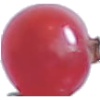
Label: Redcurrant 1